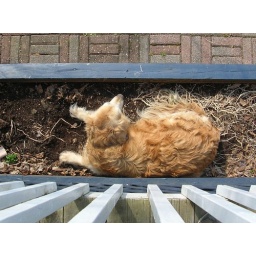
My dog Maya, in a flower pot.